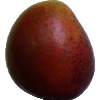
Label: Mango Red 1